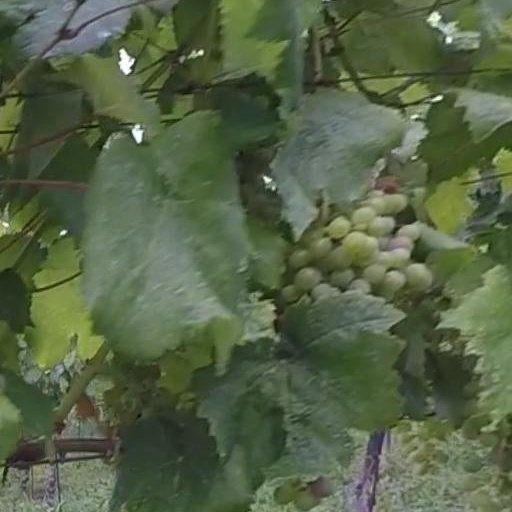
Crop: grape